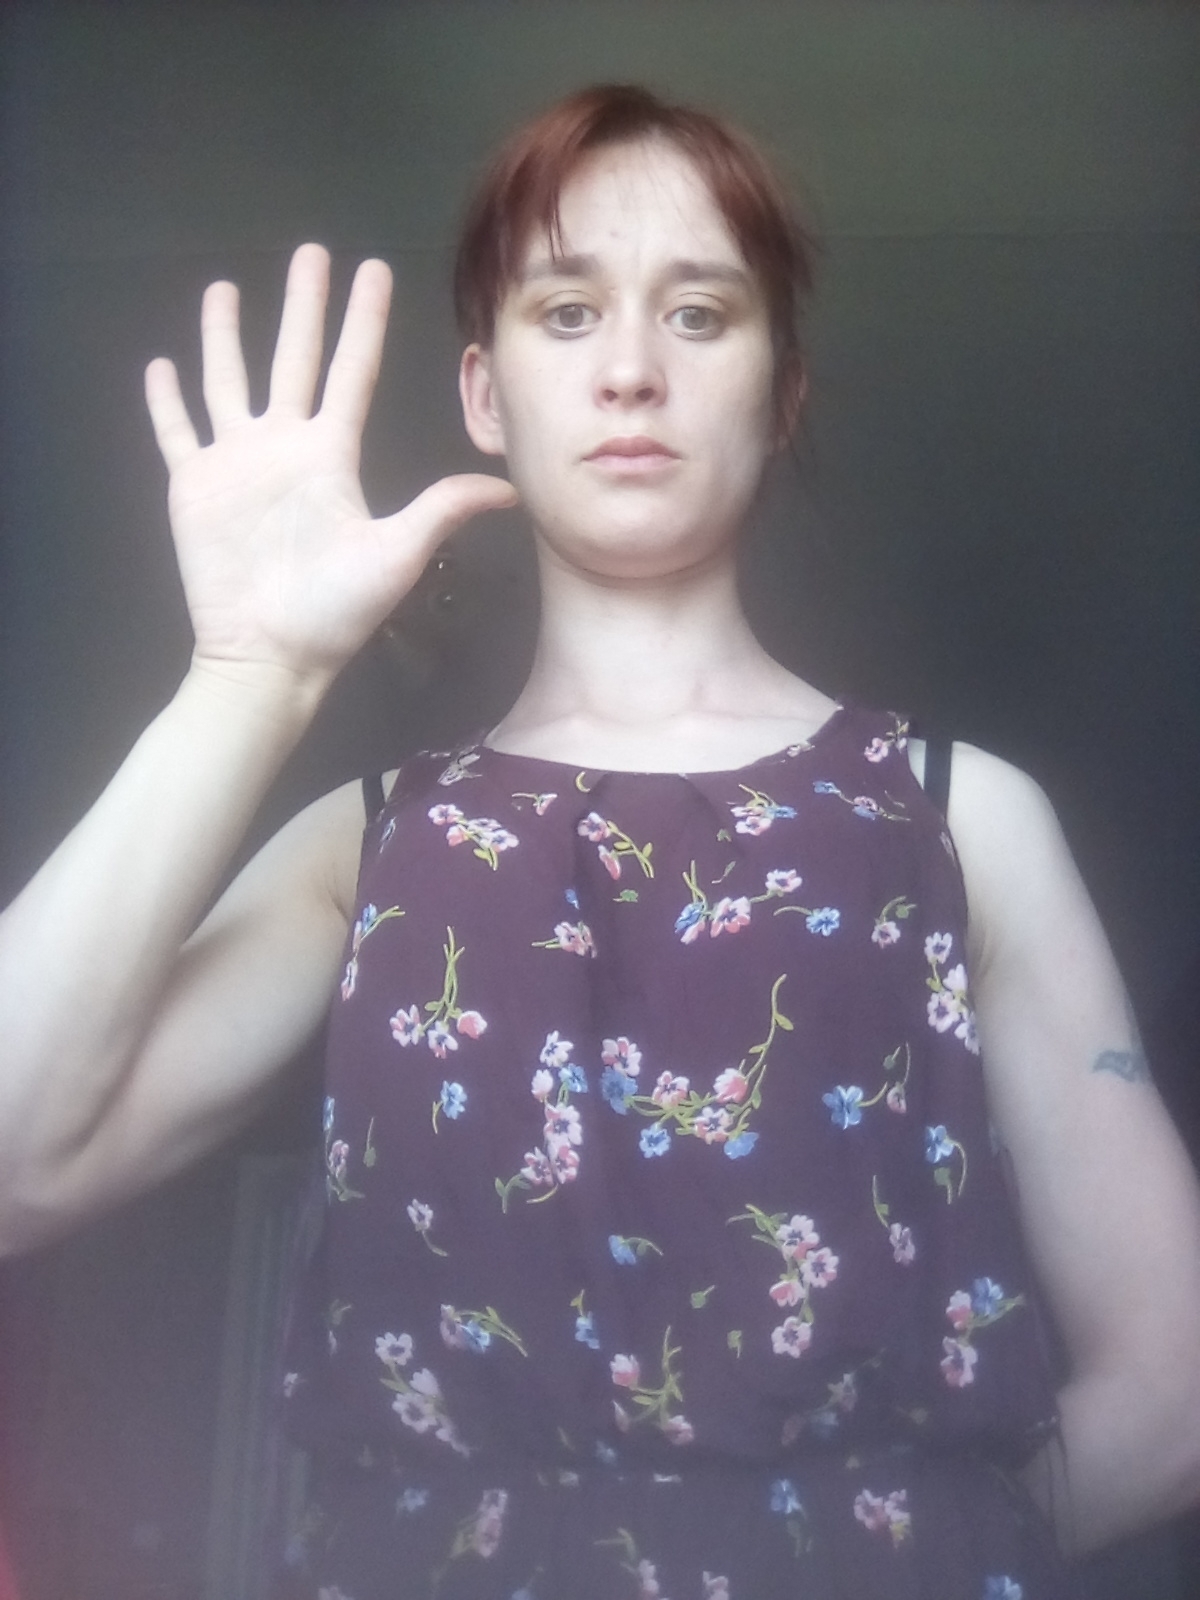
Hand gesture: palm